Sky position (RA, Dec in degrees): 244.982, 10.095
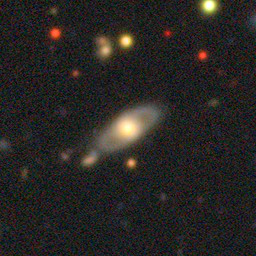
Galaxy morphology: Edge-on Galaxies with Bulge